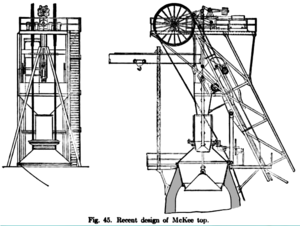
Gueulard à cloches de type McKee.
Le gueulard est le trou au sommet d'un haut fourneau, par où sont chargés le minerai de fer et le coke. C'est également par cet orifice que s'échappe le gaz de haut fourneau, riche en monoxyde de carbone.
Arthur Glenn McKee était un ingénieur, concepteur d'installations sidérurgiques. Il est surtout connu pour son mécanisme d'alimentation de haut fourneau, le « gueulard McKee » à double cloche, qui assure à la fois une étanchéité satisfaisante vis-à-vis du gaz de haut fourneau et une alimentation homogène en matières.